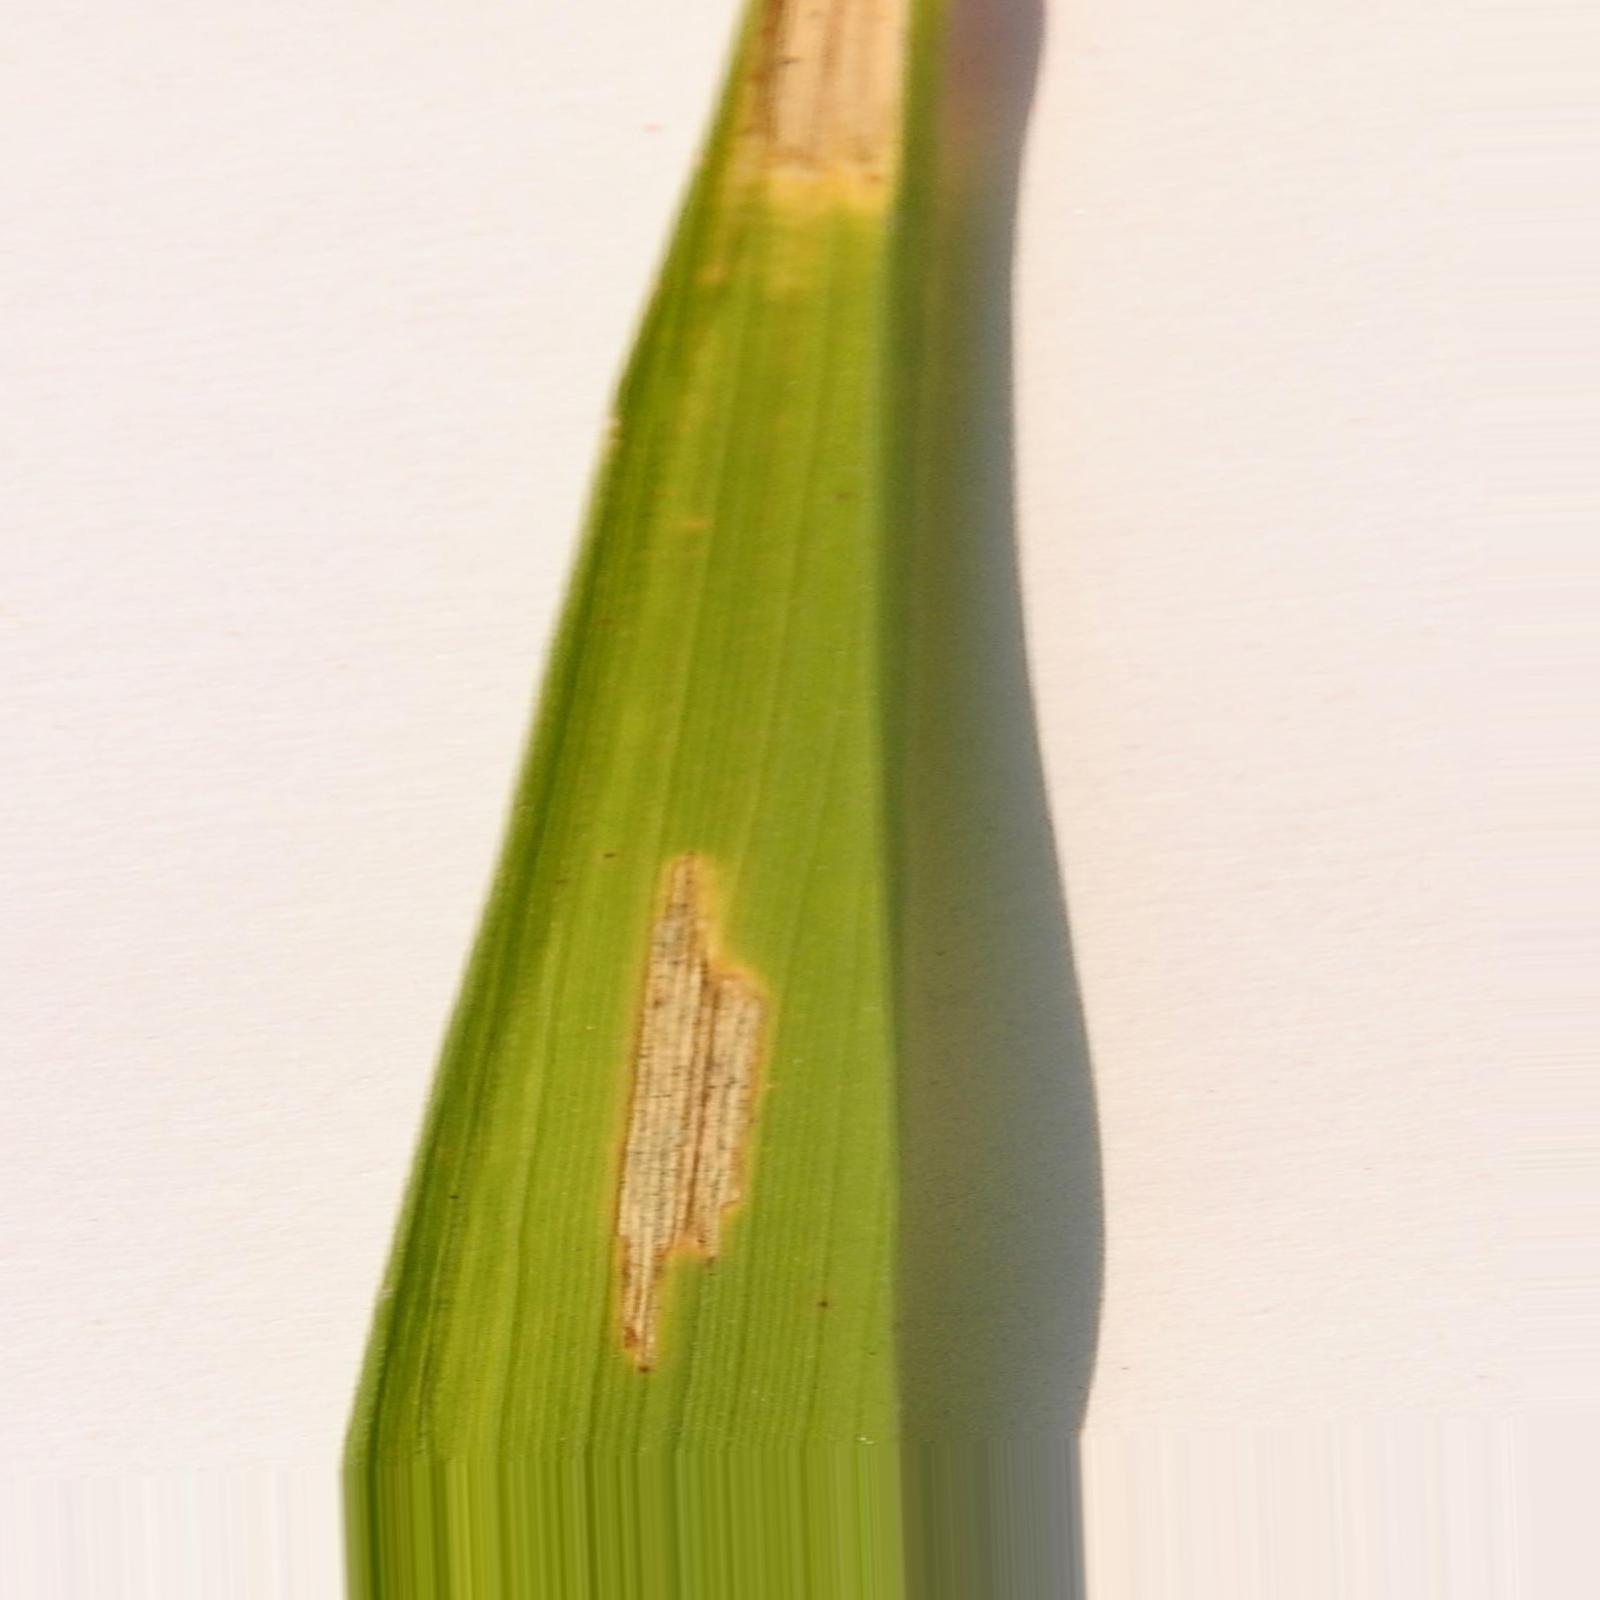
Nhãn: Bệnh Bạc lá (Bacterial leaf blight)